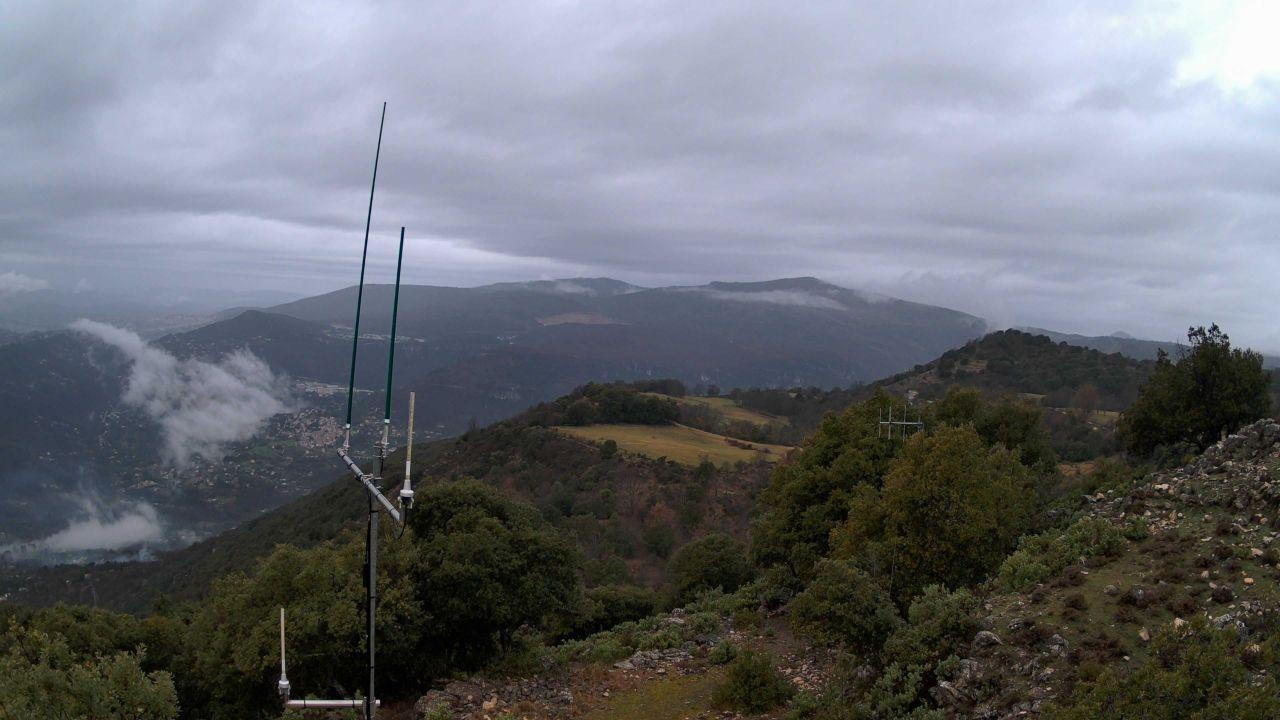
Fire: no
Smoke: yes